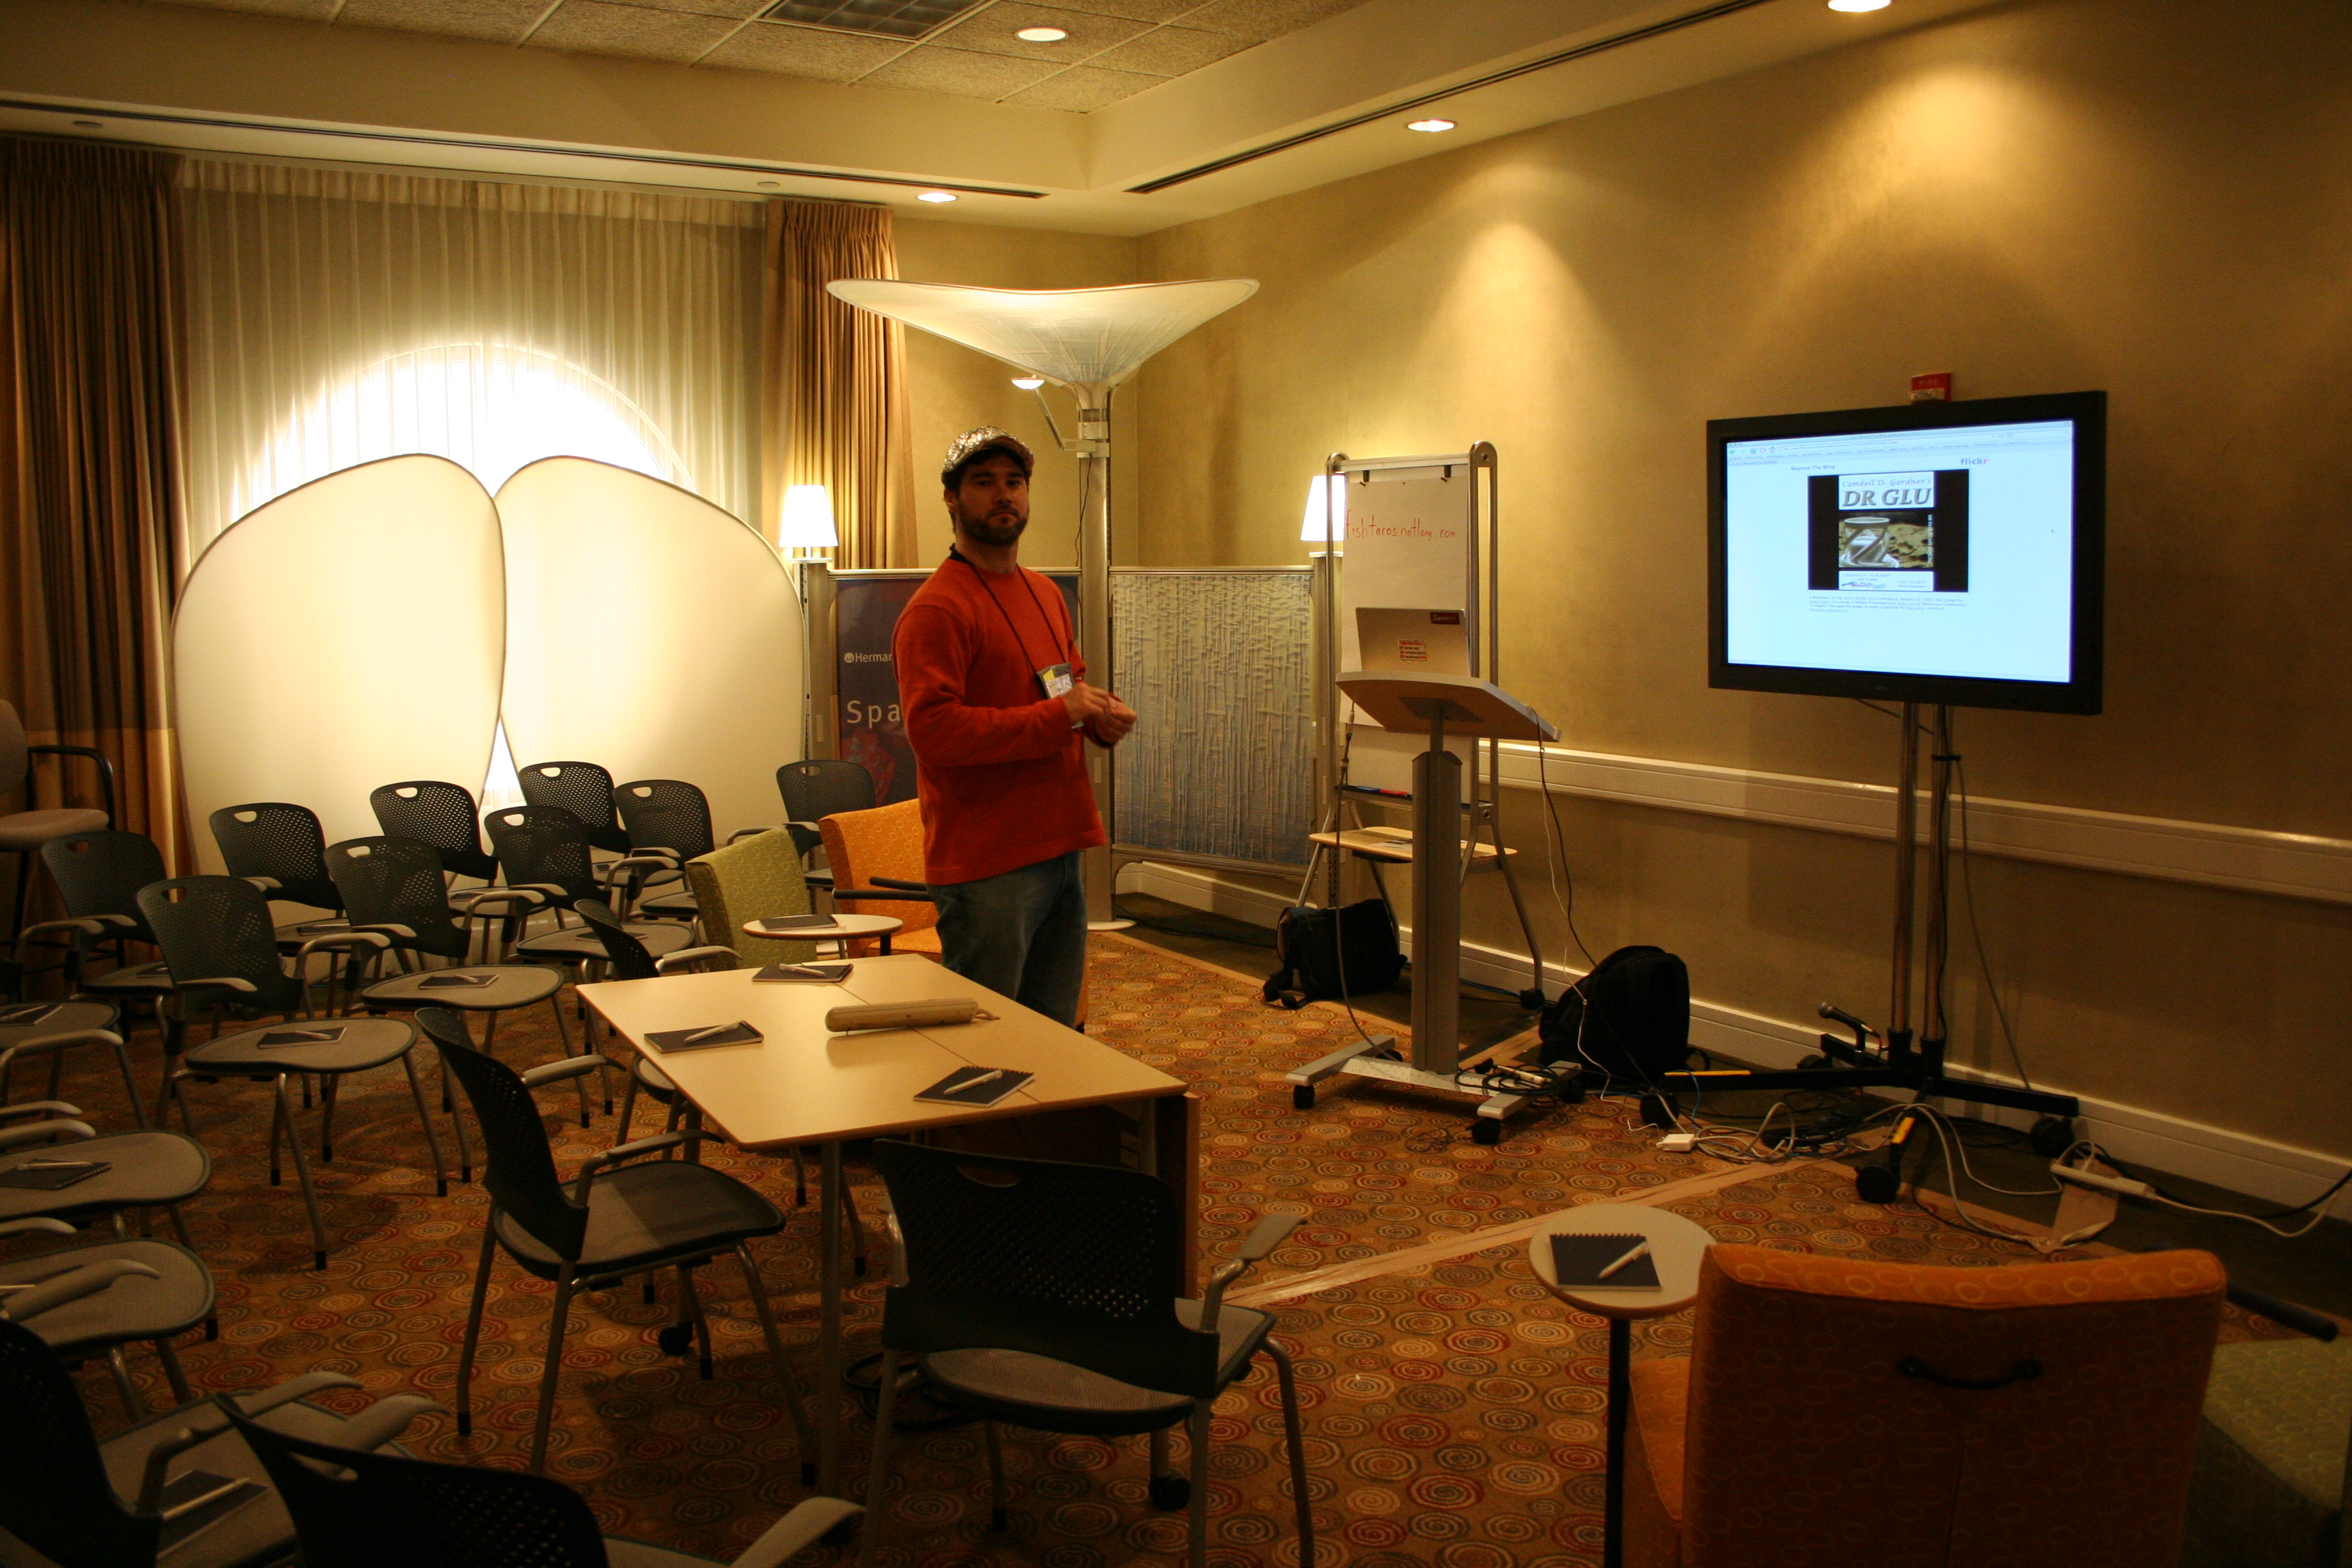
meeting, room, interior design, fishtacos, eli06, convention, academic conference, conference hall